Alaska Roadless Rule

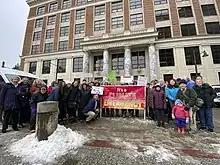
Climate Emergency Rally at Alaska State Capitol Building 2021

On August 2, 2018, the U.S. Department of Agriculture announced that they were tasking the Forest Service Alaska Region 10 to create an Alaska Specific Roadless Rule. This was done with the intent to acknowledge the unique natural and wild glaciers, forests, streams and diverse ecosystems. The Alaska Region then presented 6 alternative rules in collaboration with Alaska Native Tribes through formal consultation and other community representatives and leaders.